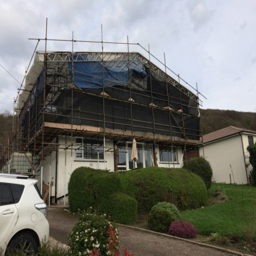
the outside of the house is all ready for unveiling .